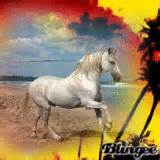
Label: horse